Whale watching

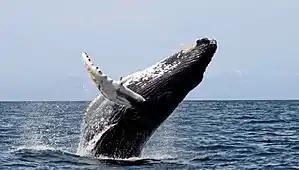
Photo of whale with head in the air and two-thirds of its body out of the water, falling onto its back

In Uruguay, where whales can be watched from the beach, legislators have designated the country's territorial waters as a sanctuary for whales and dolphins. It is illegal to be less than 300 metres from a whale.